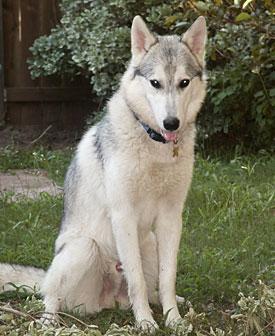
Eskimo_dog